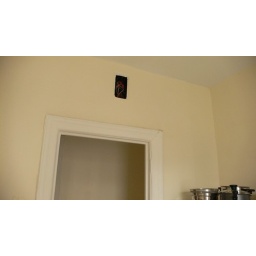
hole in kitchen wall